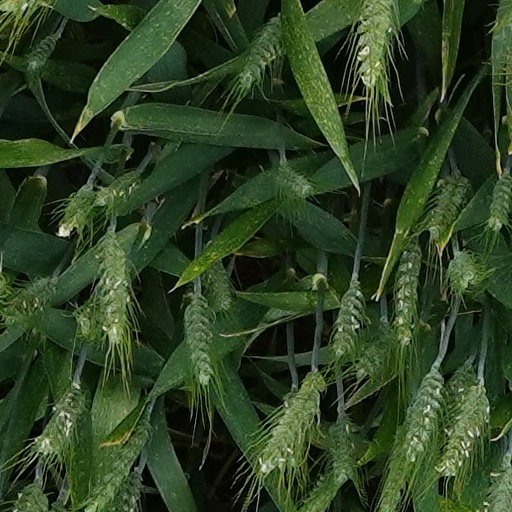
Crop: wheat